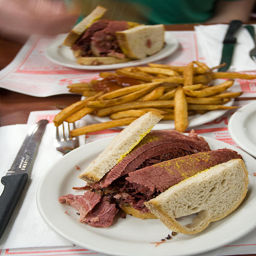
Two plates that have sandwiches and a plate with french fries.
A plate that has a sandwich on it.
Two corned beef sandwiches and a bowl of french fries on a table.
a couple of plates that have food on them
A meal including a sandwich and french fries.